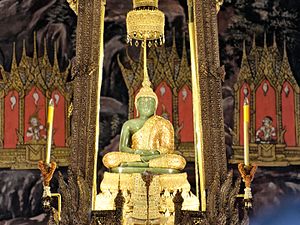
Emerald Buddha
Den Smaragdgrønne Buddha i Bangkok.
The Emerald Buddha, på dansk Den Smaragdgrønne Buddha, er en 66 centimeter høj figur af den mediterende Siddharta Gautama siddende i lotusposition. Figuren er placeret i Wat Phra Kaew-templet ved det thailandske kongepalads Grand Palace i Bangkok. Den grønne Buddha er fremstillet af halvædelstenen Jaspis, og ikke som navnet ellers antyder af jade. Figuren er iklædt tøj af guld, hvor der skiftes mellem tre sæt tøj, der symboliser Thailands tre årstider: sommer, regntid og vinter.